Shōwa nostalgia

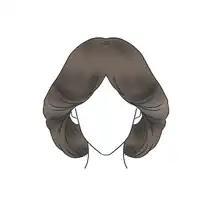
Drawing of the Seiko-chan cut.

Shōwa retro includes handheld versions of arcade games such as "Space Invaders" (1978), "Pac-Man" (1980) and "Galaga" (1981), the revived popularity of Famicom, and the release of new consoles capable of playing Famicom games.